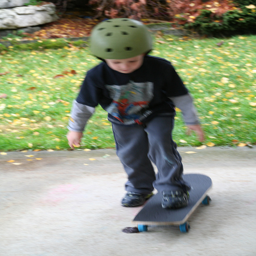
A boy wearing a helmet rides a skateboard.
A boy wearing a green helmet on a skateboard.
A boy skate boarding in the back yard
a kid trying to use a skating board on the road
A young boy riding on top of a skateboard.